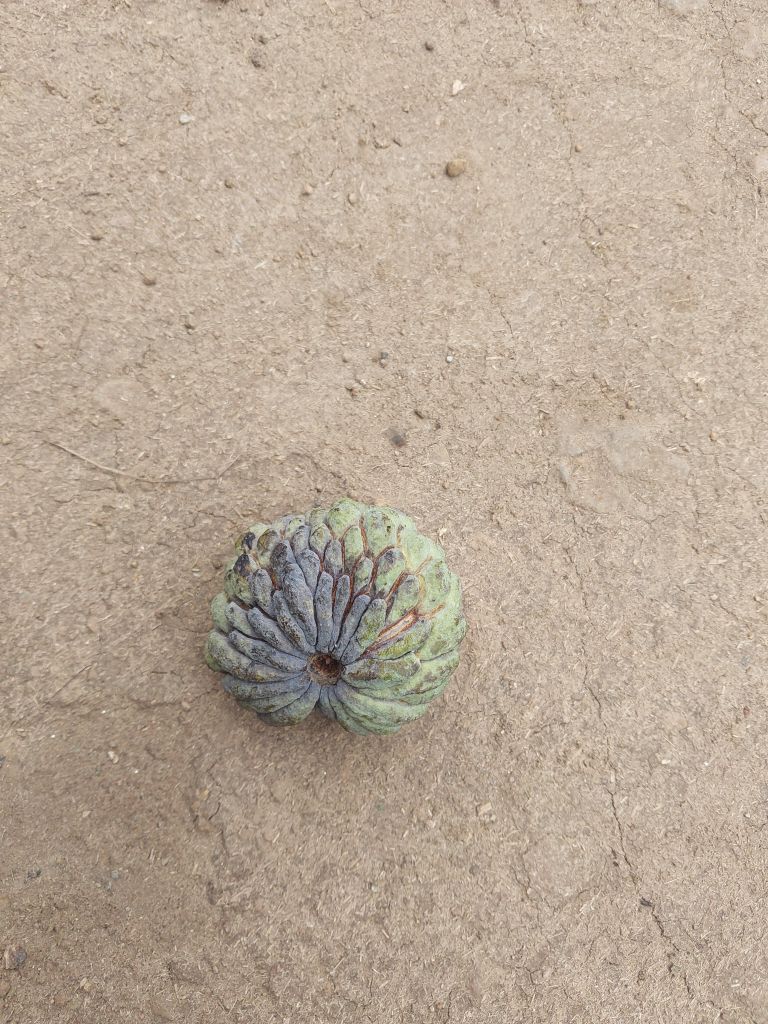
Disease label: Blank Canker